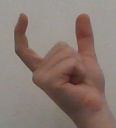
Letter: nun